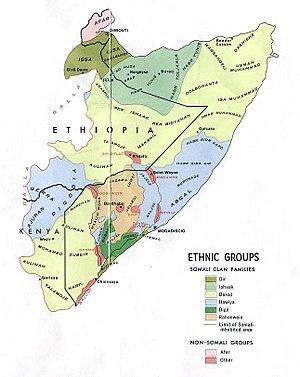
Les clans et sous-clans somalis sont des regroupements agnatiques, familiaux et politiques, dont l'organisation est liée à celle des droits sur les territoires. Leur liste varie selon les sources, les premières listes ou taxinomies remontant au moins au XIXᵉ siècle.